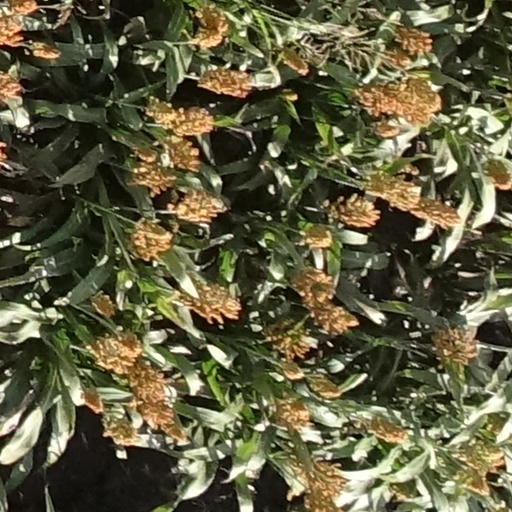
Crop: sorghum